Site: brandenburg
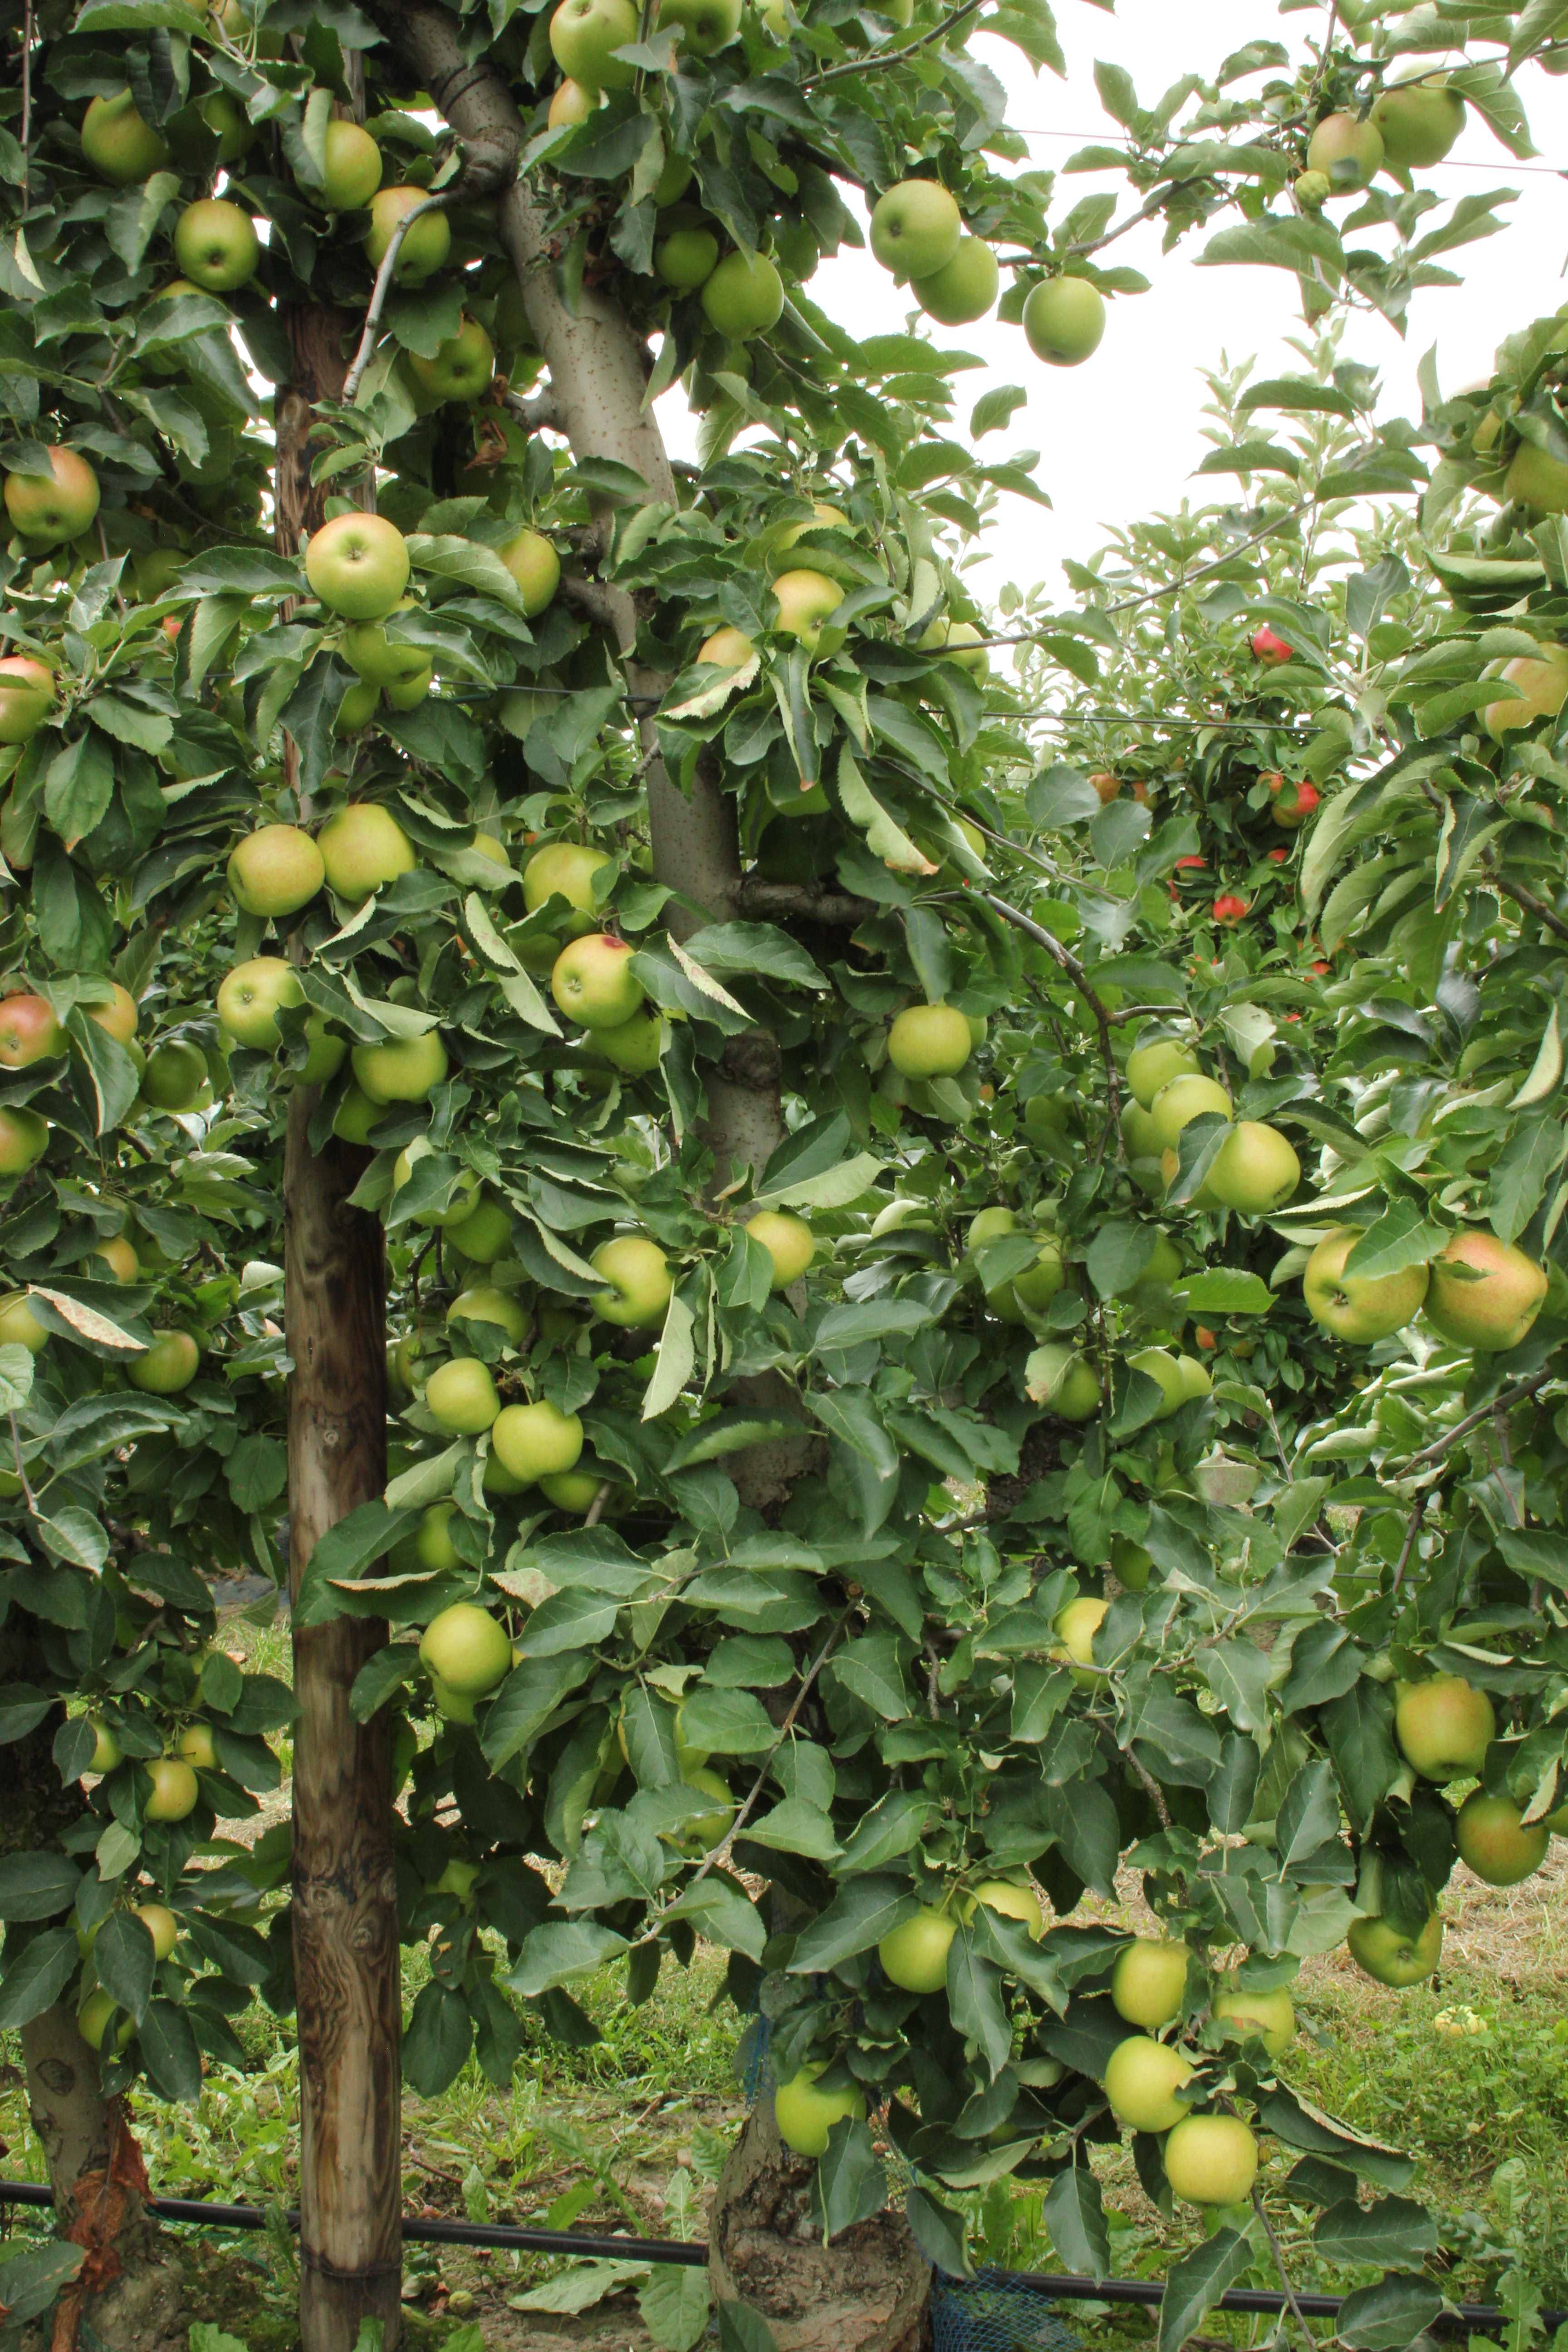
Growth stage (BBCH 87): Maturity of fruit and seed